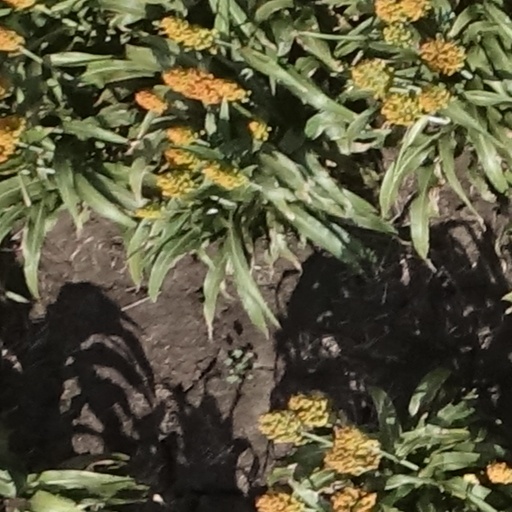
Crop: sorghum